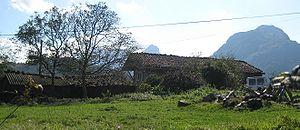
Izurtza en basque ou Izurza en espagnol est une commune de Biscaye dans la communauté autonome du Pays basque en Espagne.